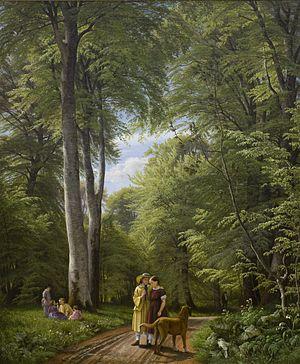
Le Hêtre commun, Fagus sylvatica, couramment désigné simplement comme le hêtre est une espèce d'arbres à feuilles caduques, indigène d'Europe, appartenant à la famille des Fagaceae, tout comme le chêne et le châtaignier.